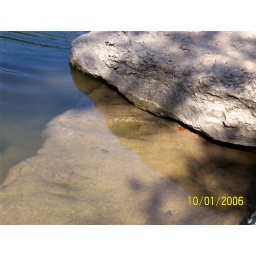
Dinosaur Valley State Park, Dinosaur track in water near rock that is jutting out of water.